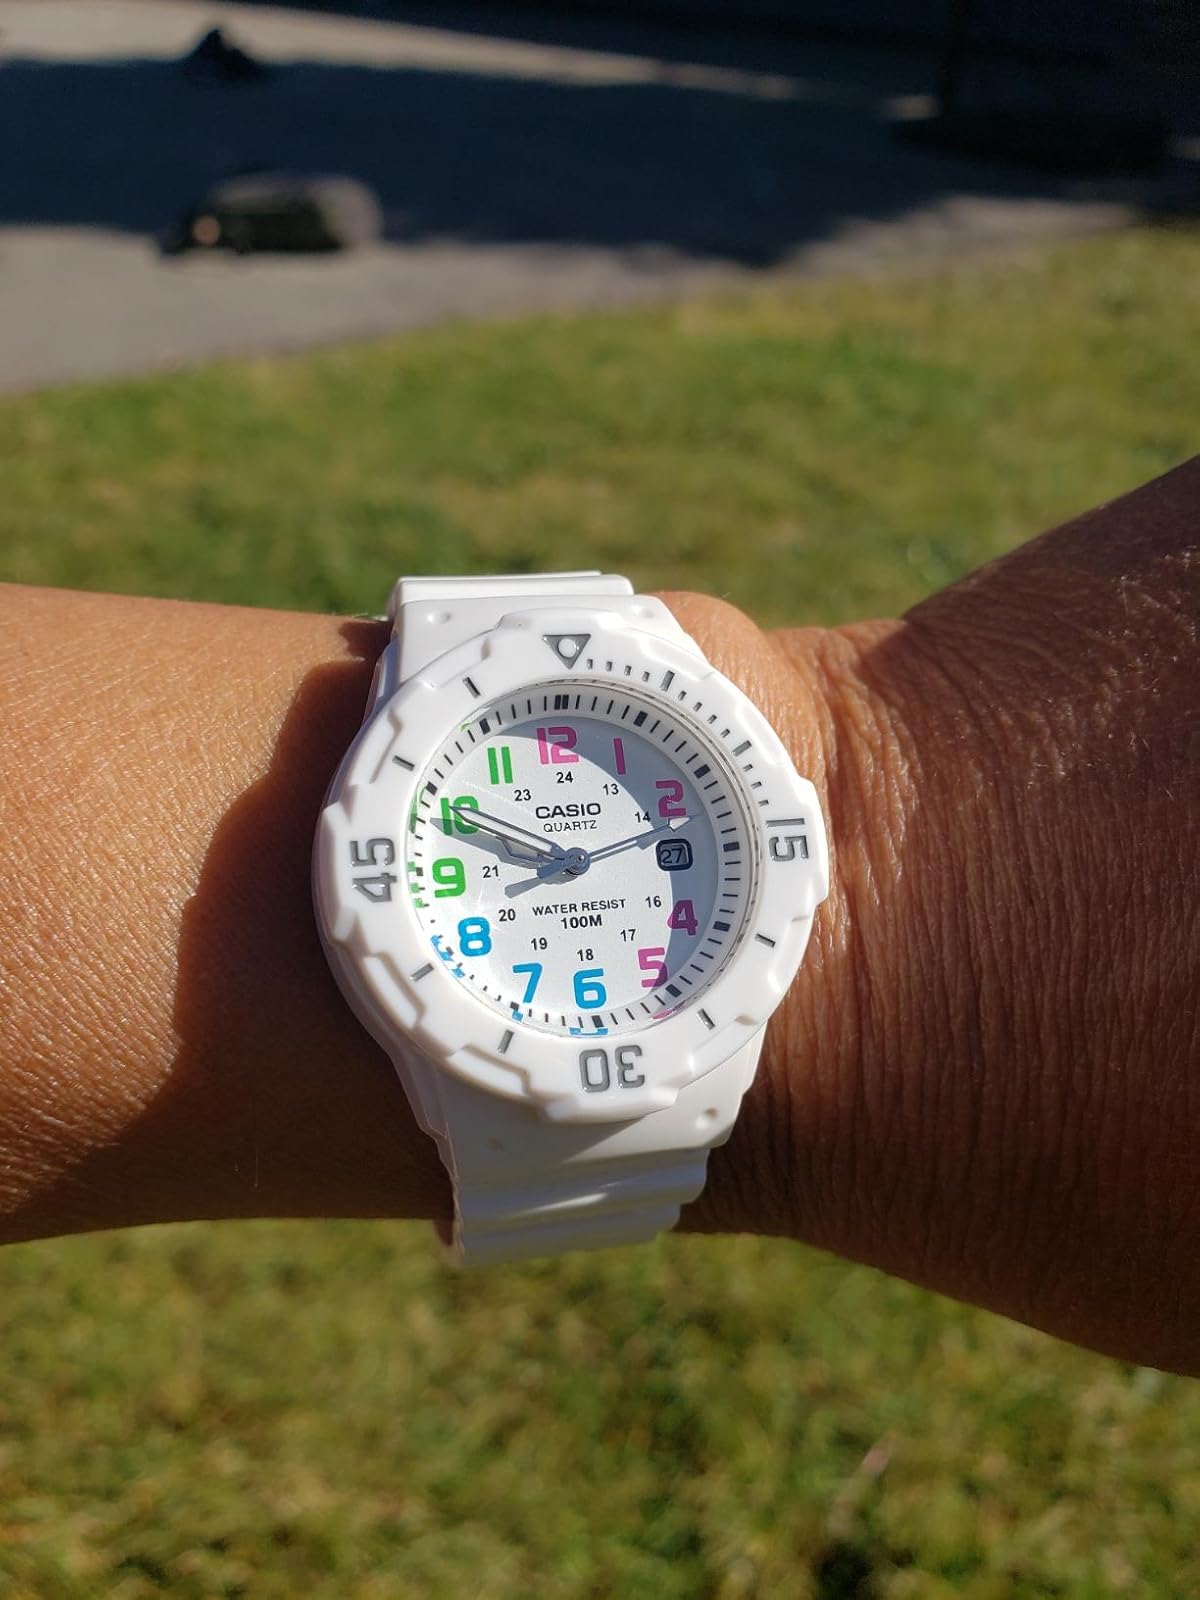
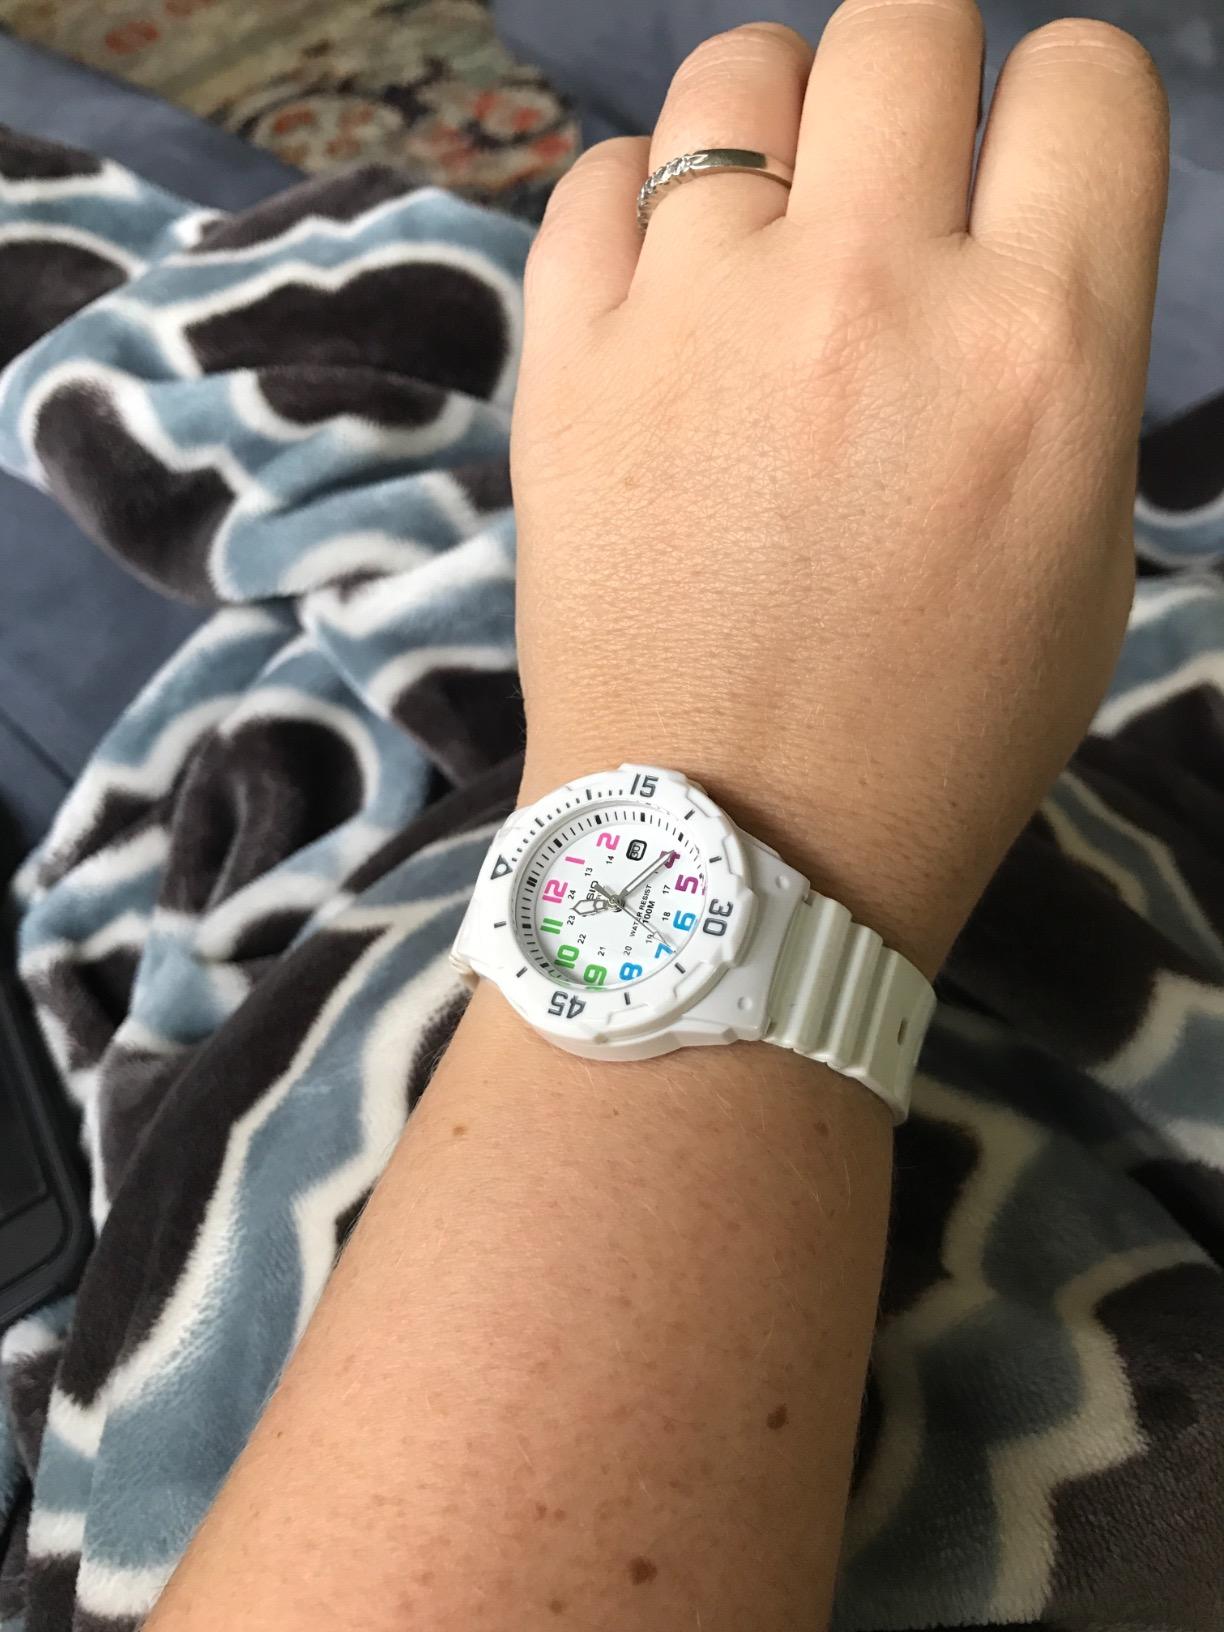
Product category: accessories_watch
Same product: yes